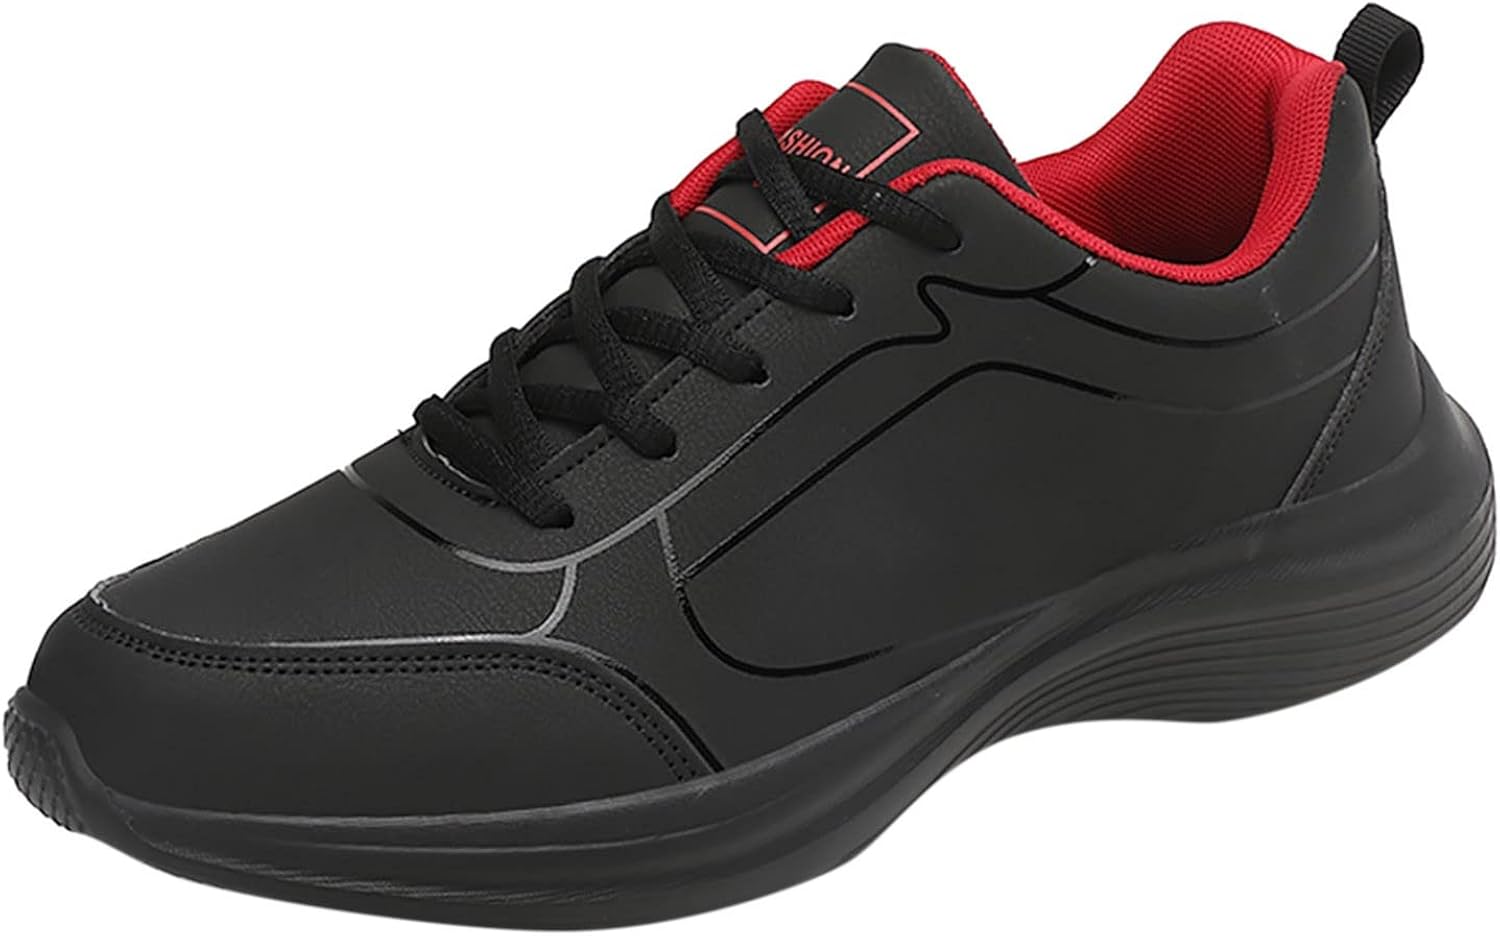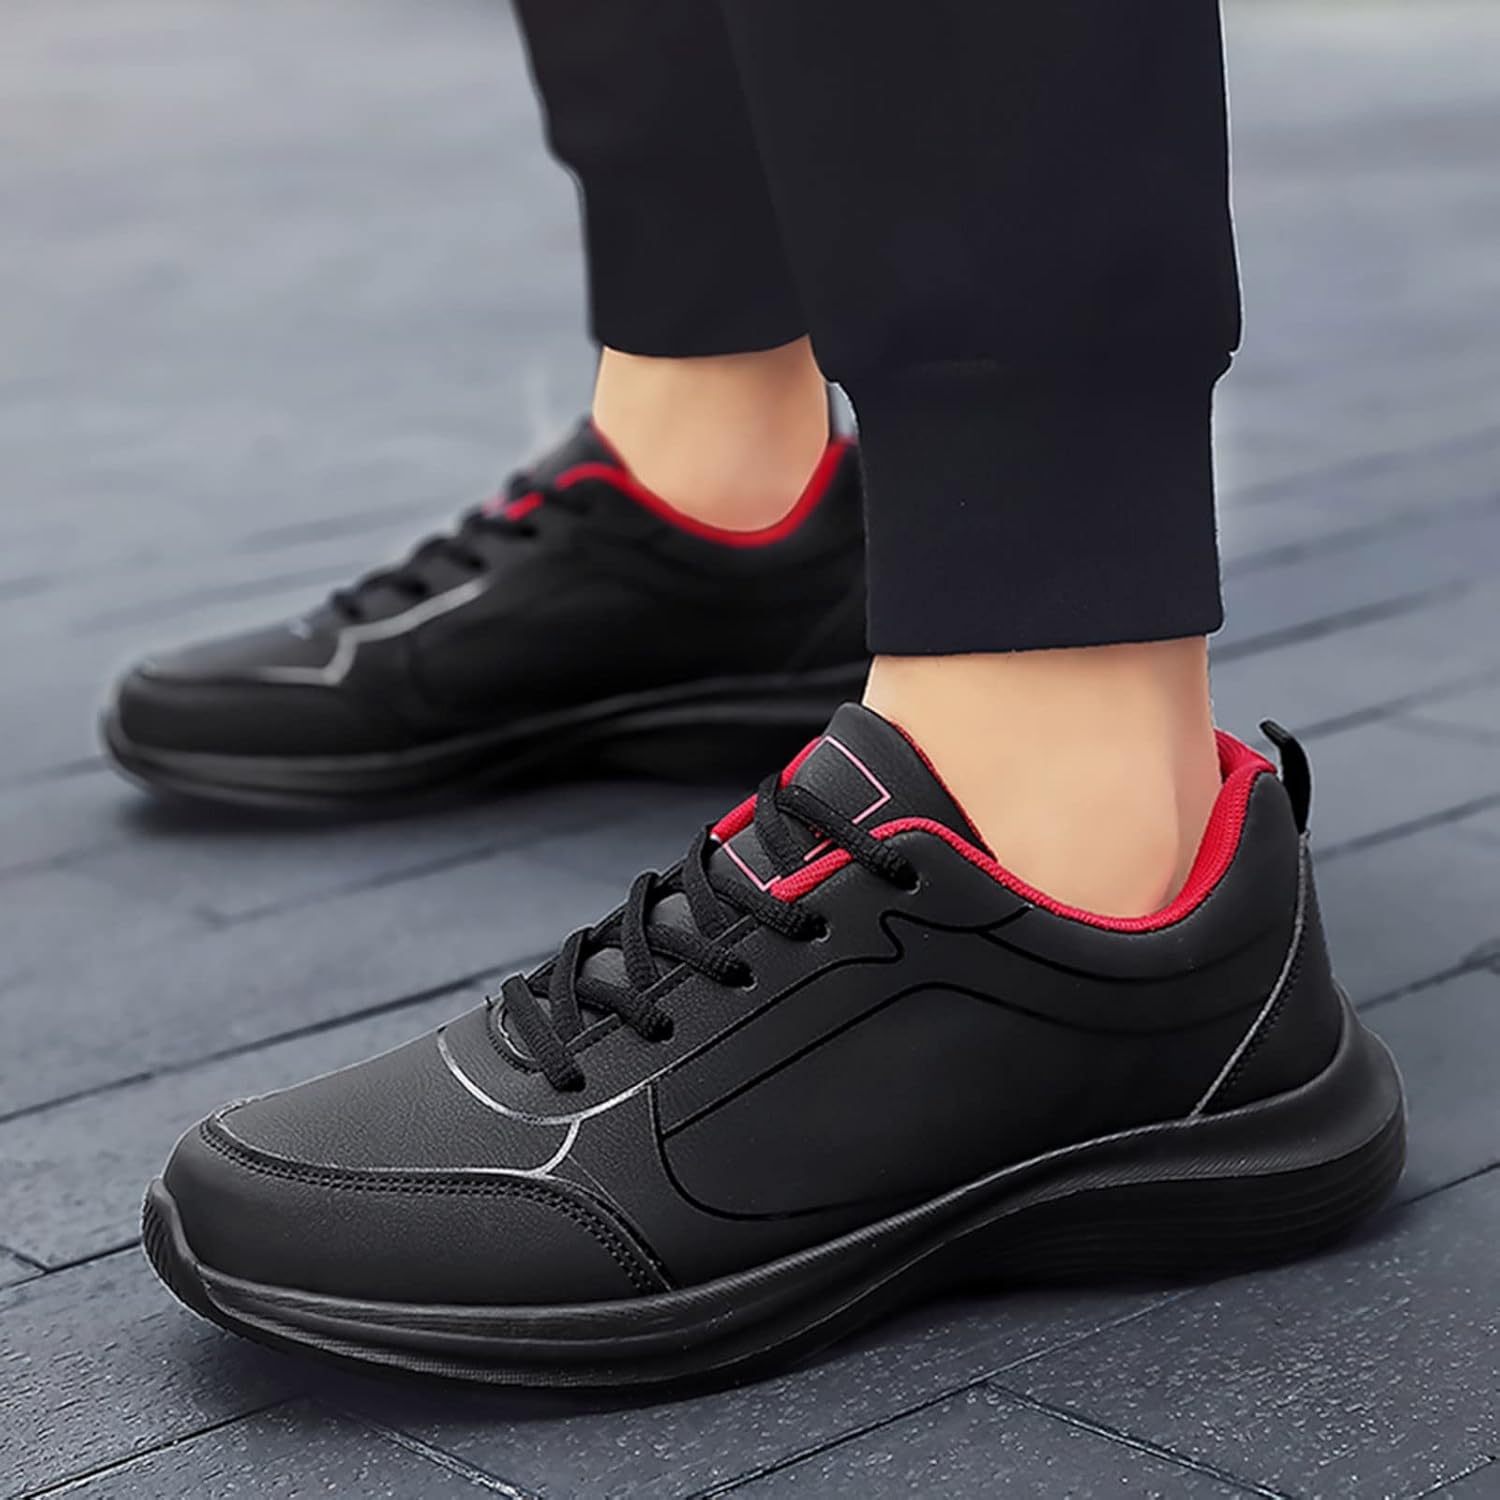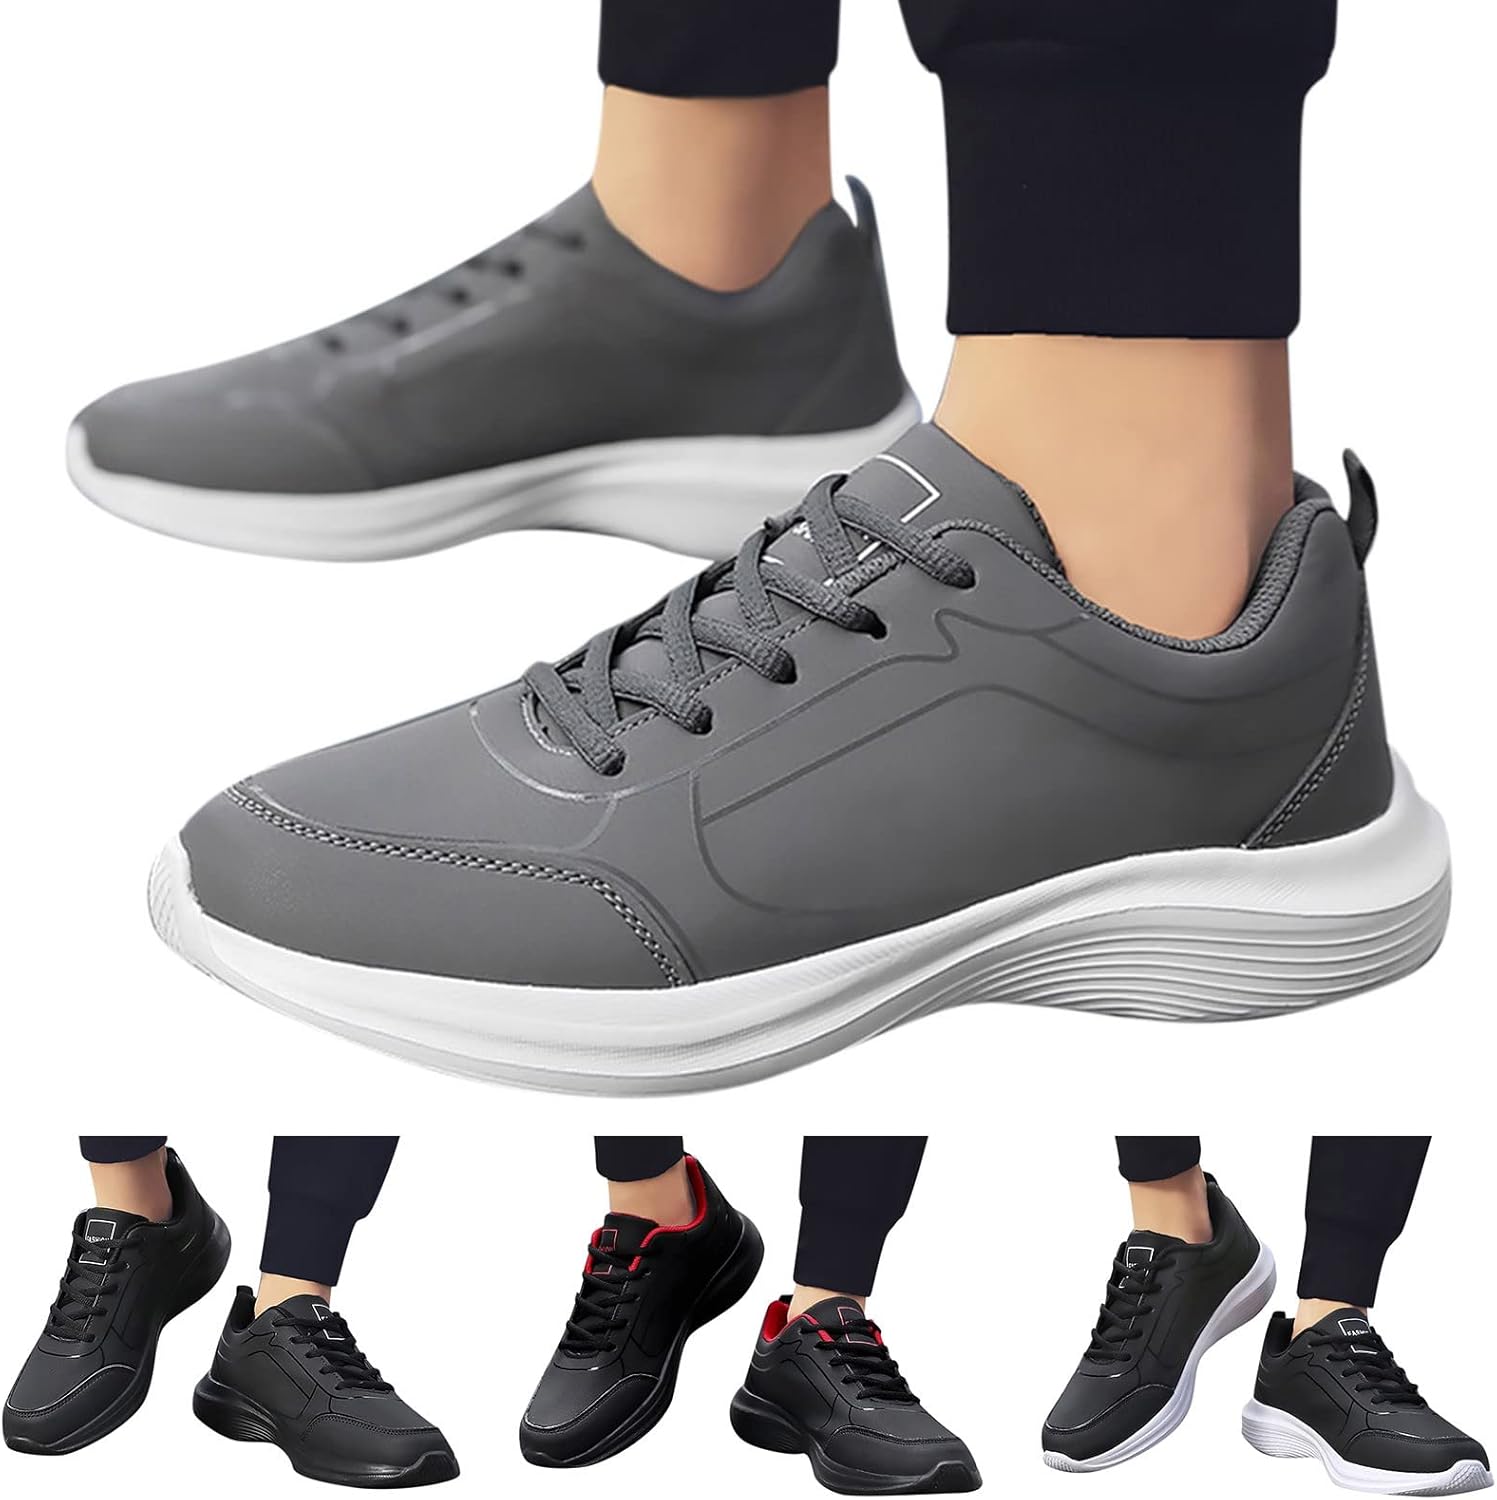
Slip On Sneakers Men Mens Shoes Large Size Casual Leather Laace Up Casual Fashion Simple Men's Running Shoes
Category: AMAZON FASHION
❤❤Welcome To The SNGSHJ Store.❤❤❤Please Check The Size Chart Carefully And Choose The Right Size.
Features: 100% Mesh | Imported | Rubber sole | Non-slip rubber soles. | Perfect for casual,walking. | Mesh upper for ventilation and lightweight support let your feet feel comfortable. | Midsole provides an exceptionally lightweight midsole with excellent -back and durability. | Excellent shopping experience - we produce every pair of shoes Responsibly. if for any reason you are not satisfied with your purchase, please feel to contact us at any time.